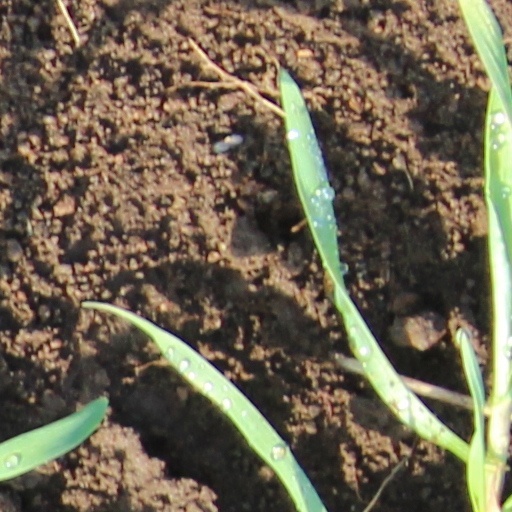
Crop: wheat